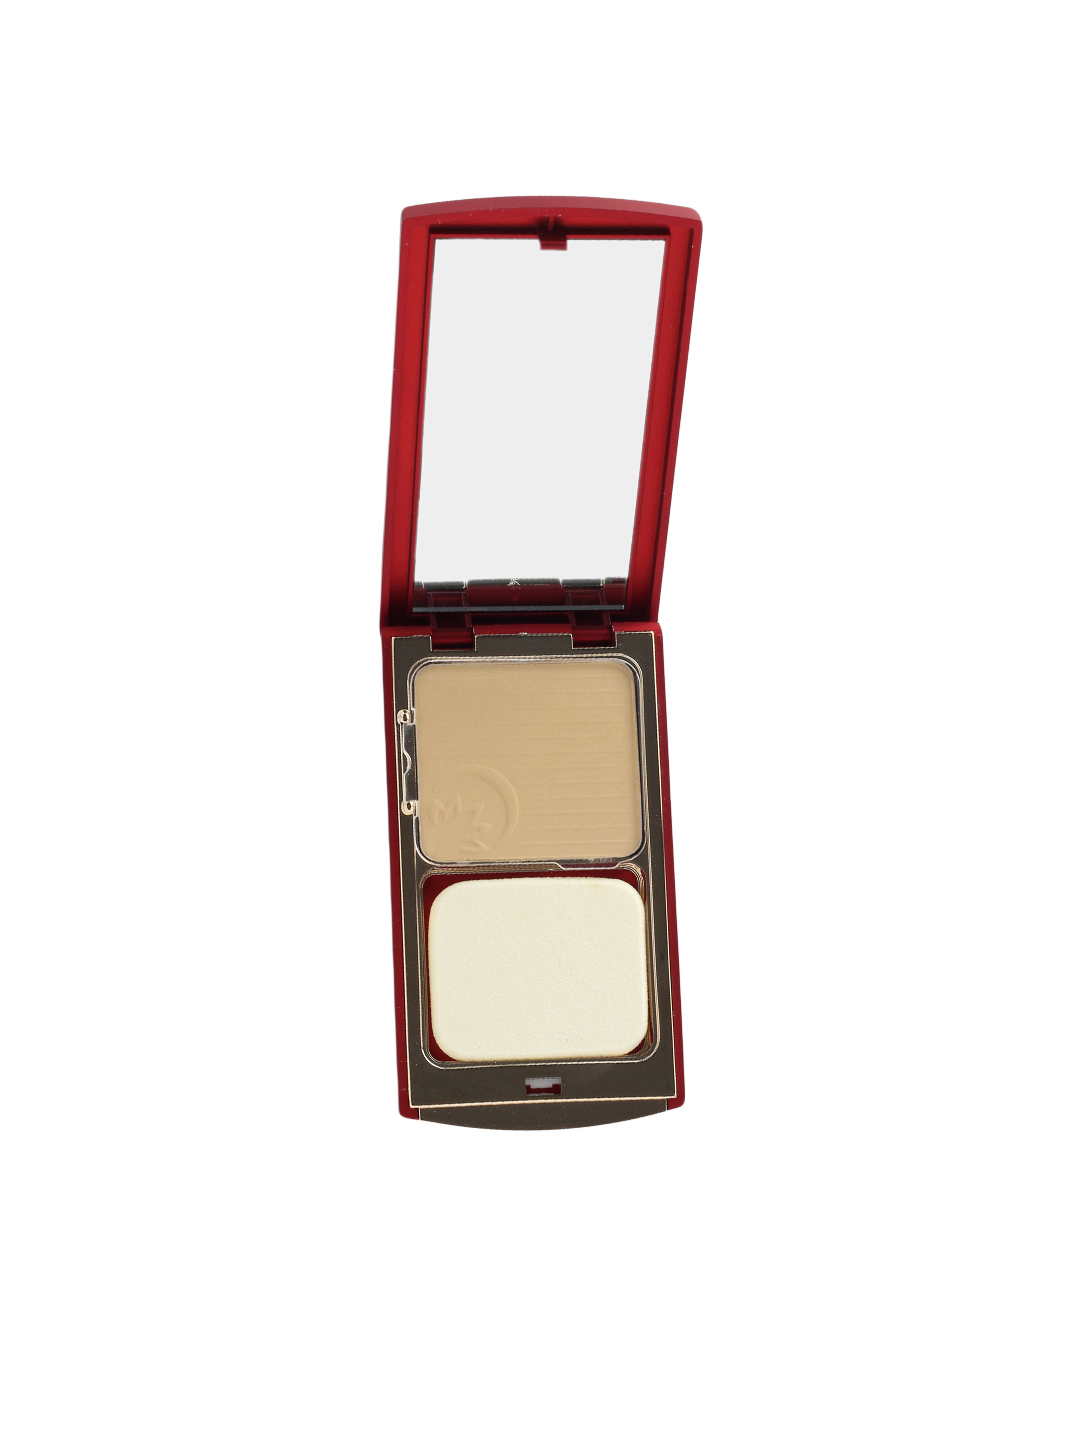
Lotus Herbals Natural Blend Botanical Compact 570
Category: Personal Care / Makeup / Compact
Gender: Women
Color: Skin
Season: Spring 2017
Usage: NA